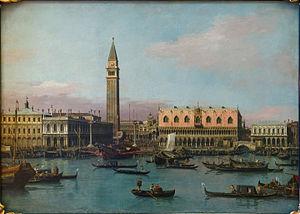
Piazzetta et Quai des Esclavons, Venise
Cette page fournit une liste chronologique de tableaux du peintre vénitien Giovanni Antonio Canal, plus connu sous le nom de Canaletto.